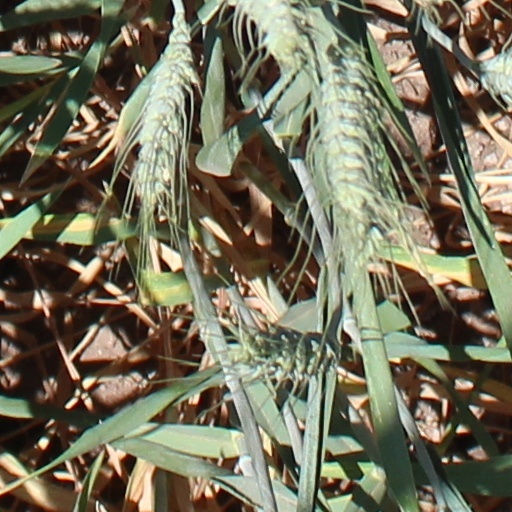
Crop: wheat